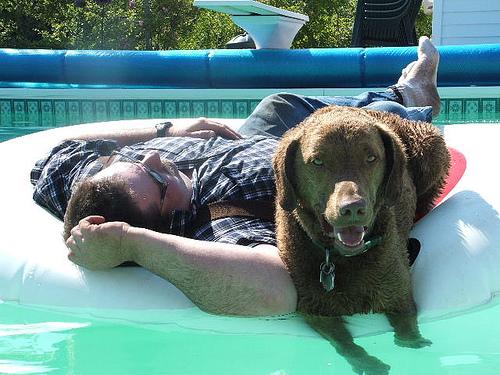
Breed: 215-n000075-Chesapeake_Bay_retriever